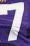
Number: 7